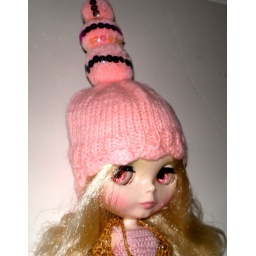
Tatiana in pink hat